History of slavery

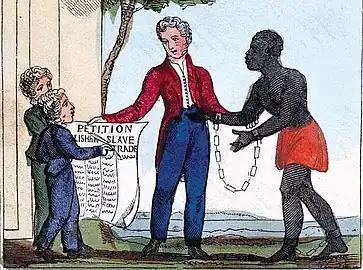
Illustration from the book: "The Black Man's Lament, or, how to make sugar" by Amelia Opie. (London, 1826)

Mediterranean powers frequently sentenced convicted criminals to row in the war-galleys of the state (initially only in time of war). After the revocation of the Edict of Nantes in 1685 and Camisard rebellion, the French Crown filled its galleys with French Huguenots, Protestants condemned for resisting the state. Galley-slaves lived and worked in such harsh conditions that many did not survive their terms of sentence, even if they survived shipwreck and slaughter or torture at the hands of enemies or of pirates. Naval forces often turned 'infidel' prisoners-of-war into galley-slaves. Several well-known historical figures served time as galley slaves after being captured by the enemy—the Ottoman corsair and admiral Turgut Reis and the Knights Hospitaller Grand Master Jean Parisot de la Valette among them.